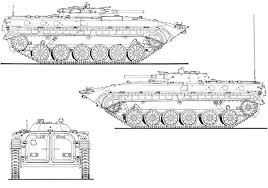
Label: BMP-1